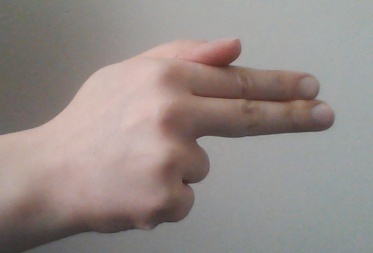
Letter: ghain